Daniel Boone

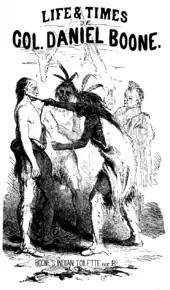
Illustration of Boone's ritual adoption by the Shawnee, from "Life & Times of Col. Daniel Boone", by Cecil B. Hartley (1859)

Boone and his men were taken to Blackfish's town of Chillicothe. As was their custom, the Shawnee adopted some of the prisoners to replace fallen warriors. Boone was adopted into a Shawnee family at Chillicothe, perhaps into Blackfish's family, and given the name Sheltowee (Big Turtle). In March 1778, the Shawnee took the unadopted prisoners to Governor Hamilton in Detroit. Blackfish brought Boone along, though he refused Hamilton's offers to release Boone to the British. Hamilton gave Boone gifts, attempting to win his loyalty, while Boone continued to pretend that he intended to surrender Boonesborough. Boone returned with Blackfish to Chillicothe.